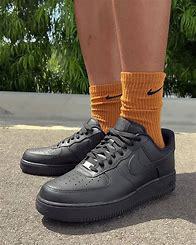
Brand: Nike
Model: Force 1